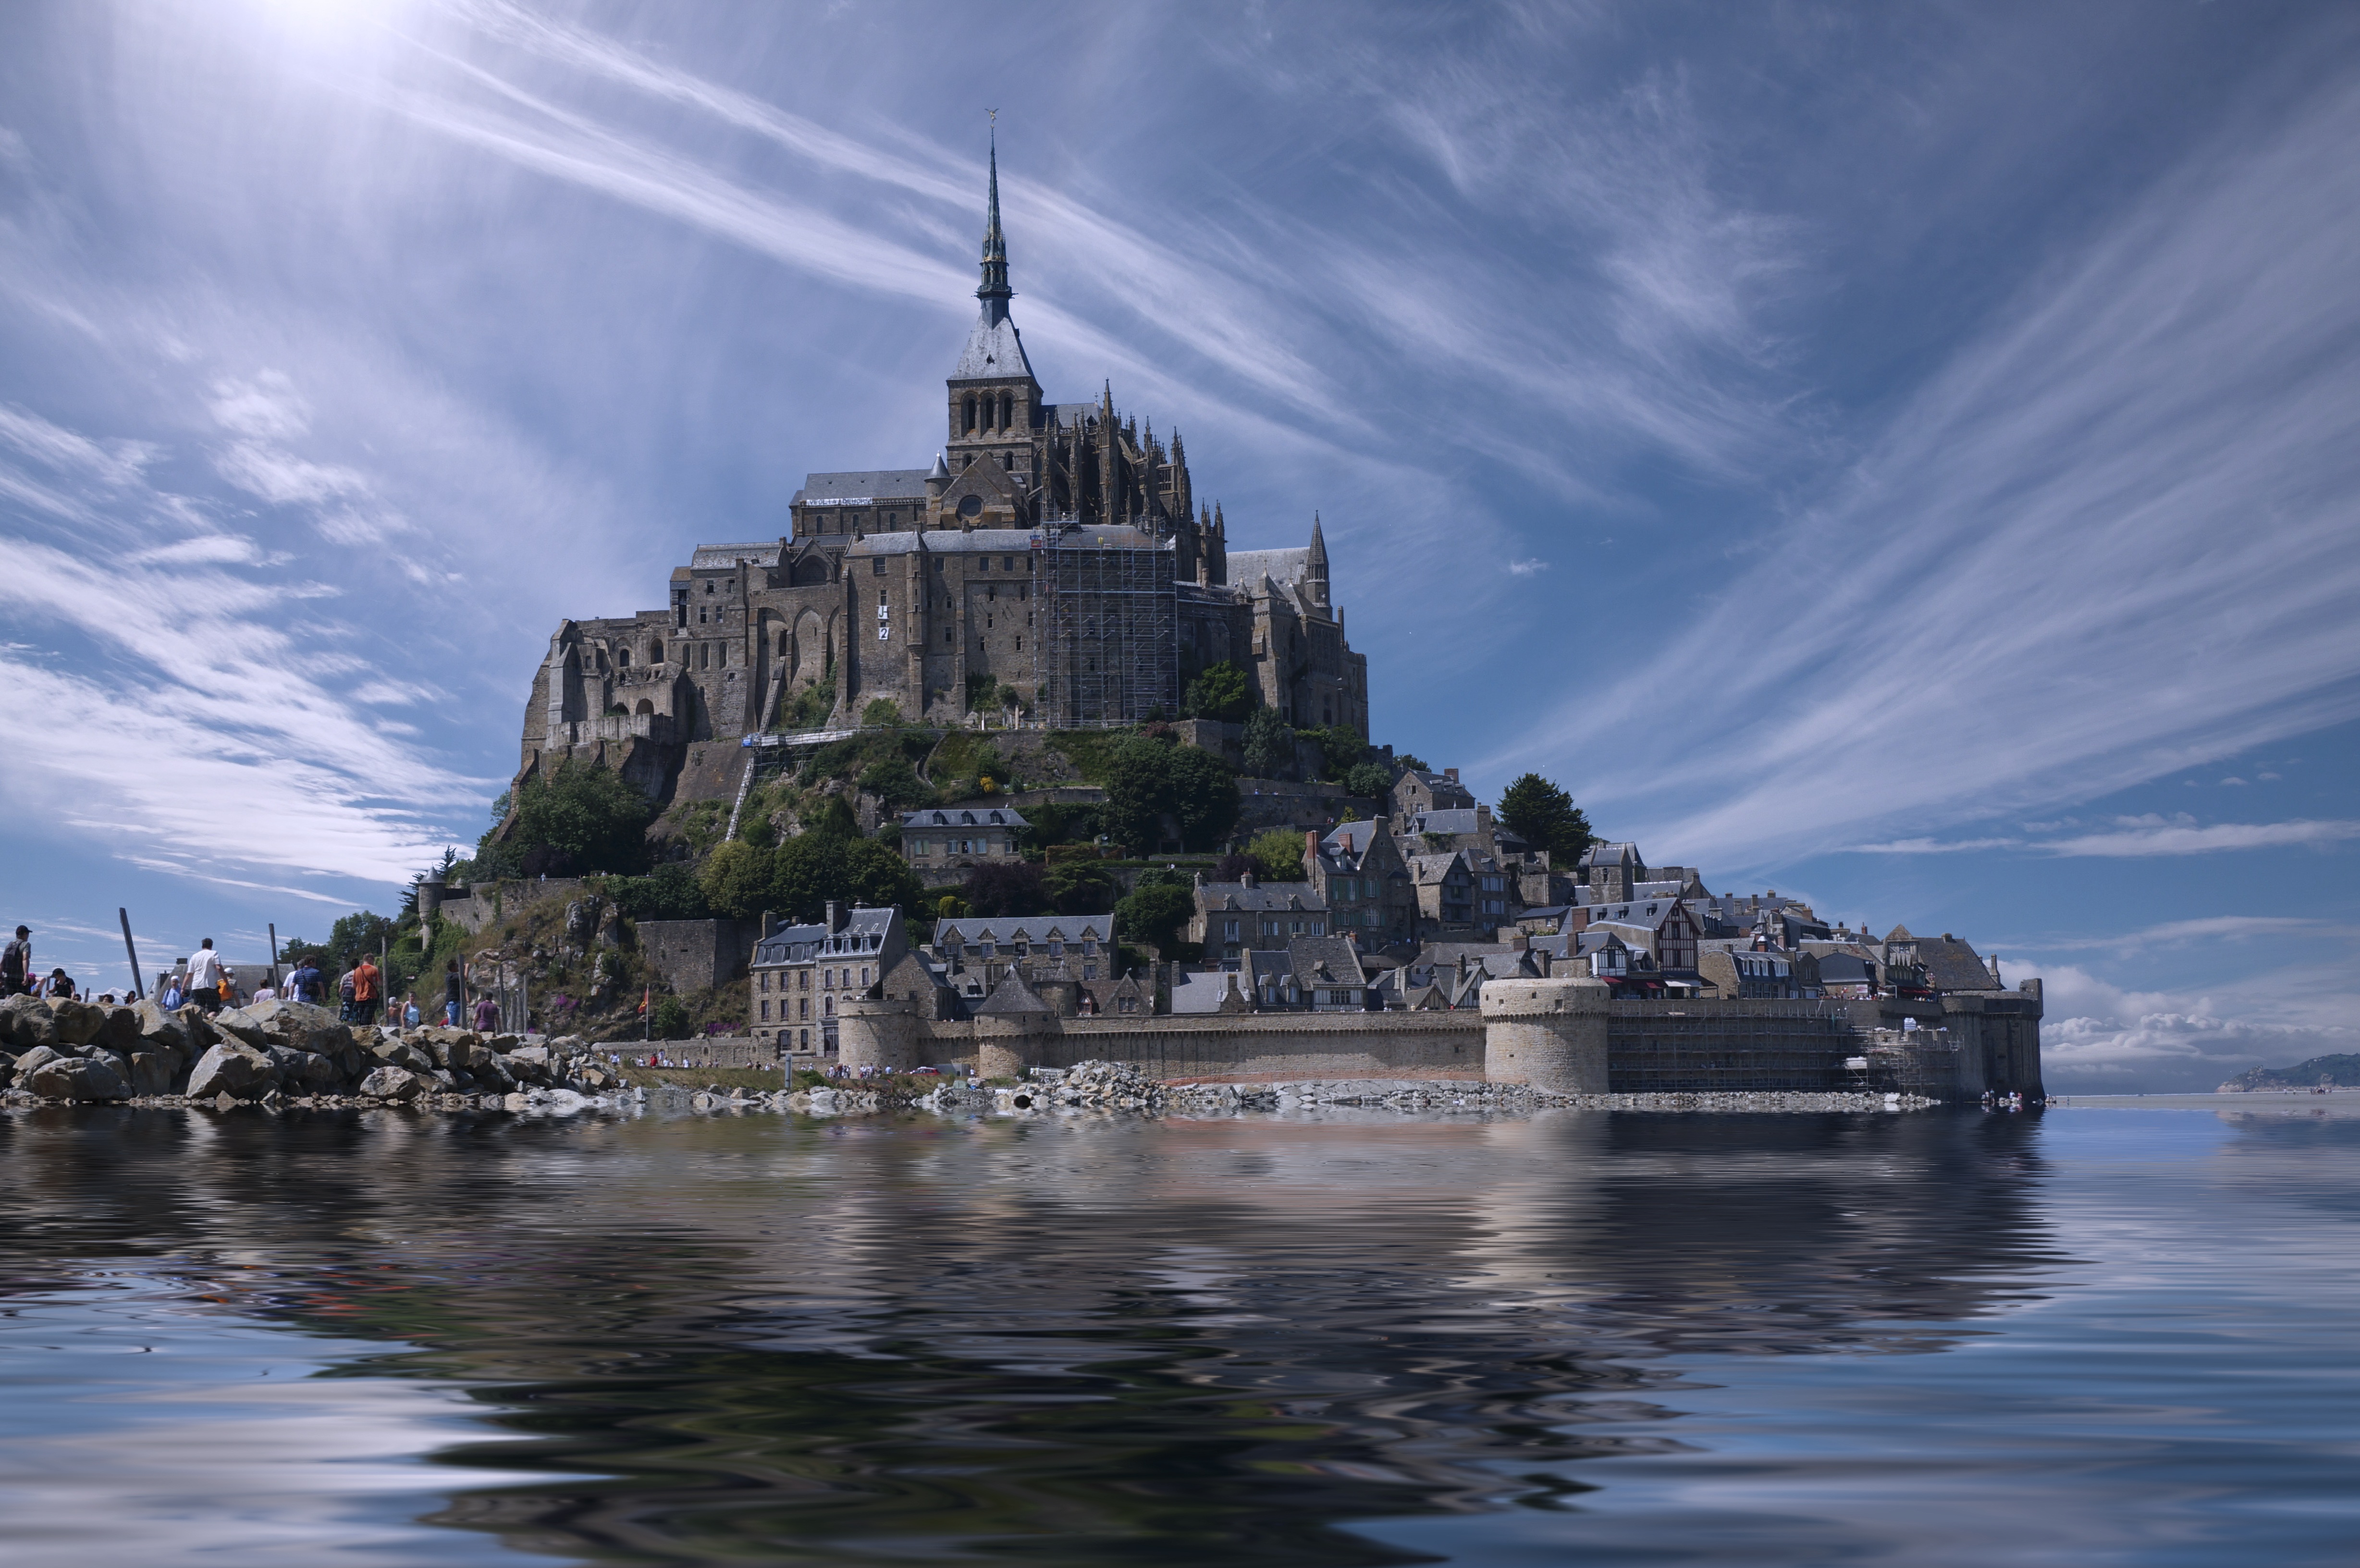
sea, coast, water, architecture, old, cityscape, france, reflection, island, castle, ancient, landmark, church, cathedral, historic, tourism, gothic, place of worship, clouds, fortress, temple, monastery, fort, historical, touristic, mont saint michel